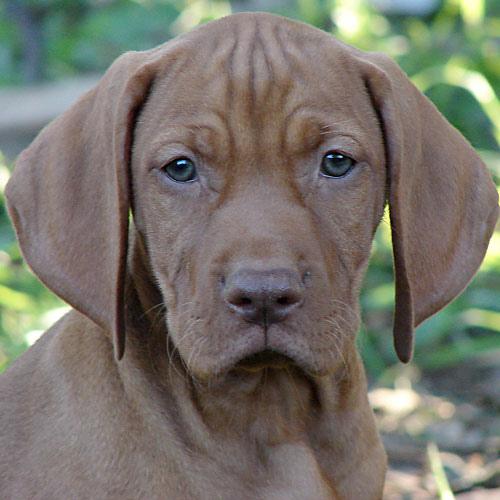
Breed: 210-n000048-vizsla